Bretton Woods Conference

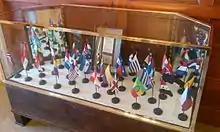
Bretton Woods Conference Participating Nations Flag Display Case located within the Gold Room at the Mount Washington Hotel

The Articles of Agreement for the IMF and IBRD signed at Bretton Woods did not come into force until ratified by countries with at least 80 percent of the capital subscriptions ("quotas"). The threshold was reached on December 27, 1945.